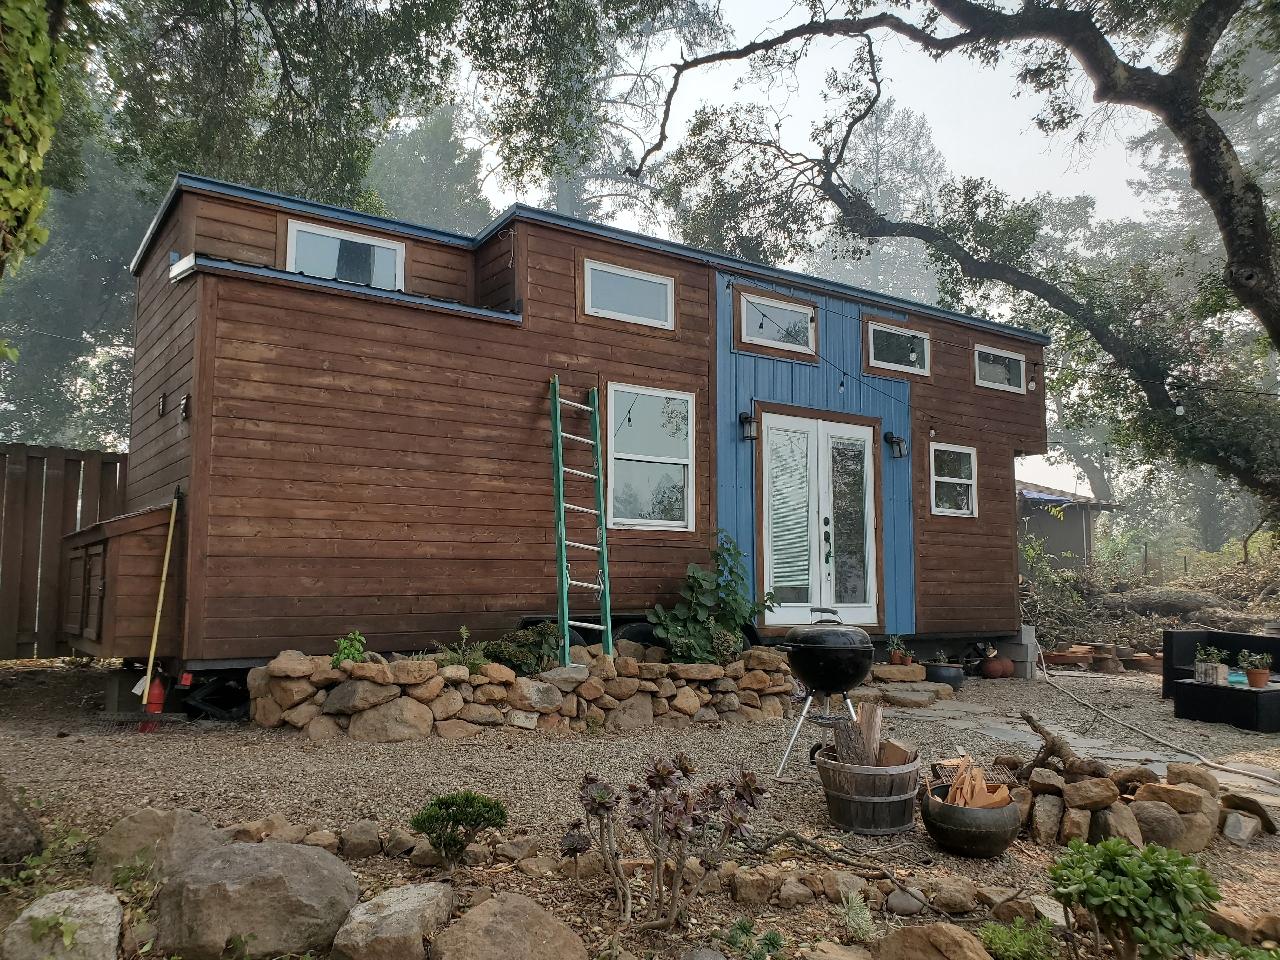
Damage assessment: no_damage